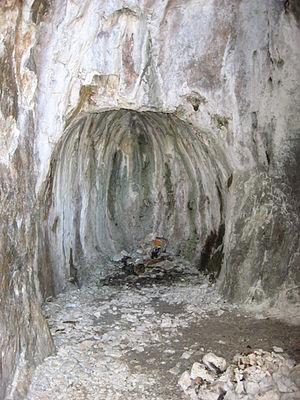
forme caractéristique, d'évidement en forme de dôme d'une fosse creusée à l'aide du feu, ici dans une roche dolomitique. Il s'agit d'une activité minière datant de l'âge du bronze (photo faite à Moosschrofen près Brixlegg dans le Tyrol, en Autriche)
Le dépilage au feu, d'abattage par le feu ou d'ouverture par le feu désigne une technique minière primitive. Cette technique ancestrale est utilisée dès la Préhistoire pour extraire des matériaux ou des minerais du sous-sol ou d'une paroi rocheuse.